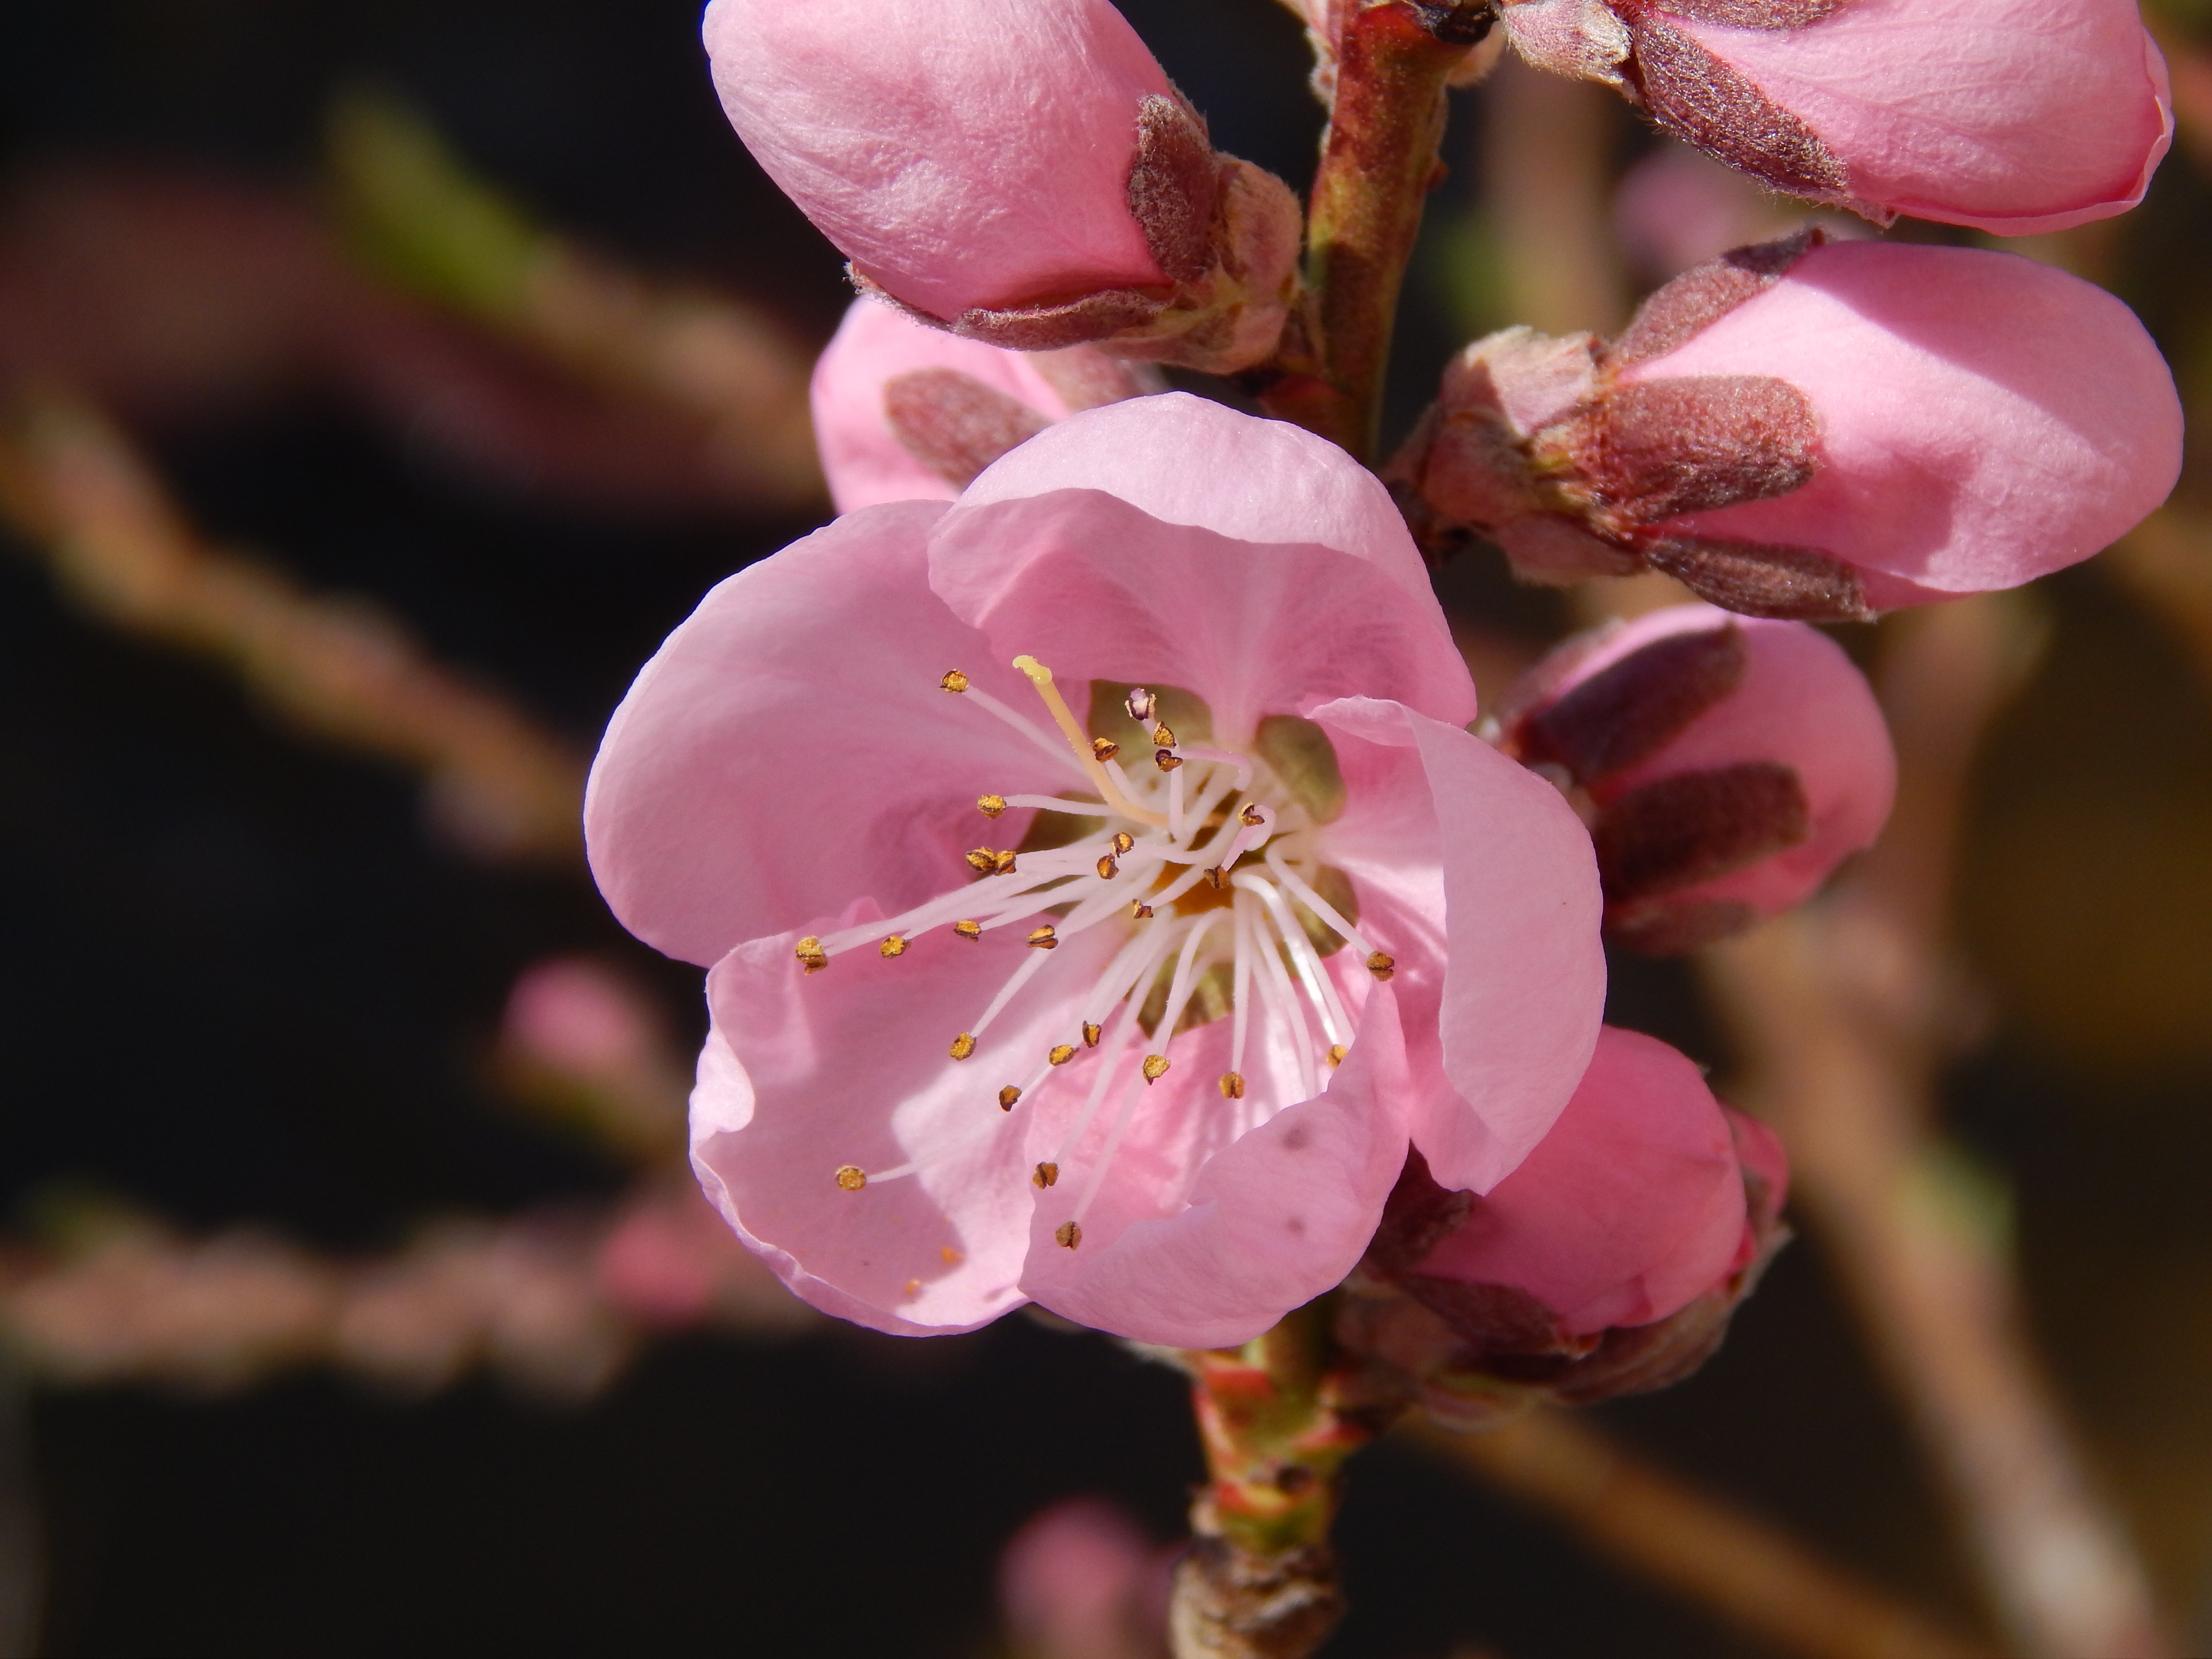
branch, blossom, plant, fruit, flower, petal, bloom, food, spring, produce, color, botany, pink, flora, close up, shrub, peach, easter, macro photography, flowering plant, happy easter, plant stem, land plant